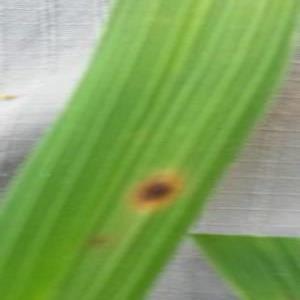
Disease: Brownspot